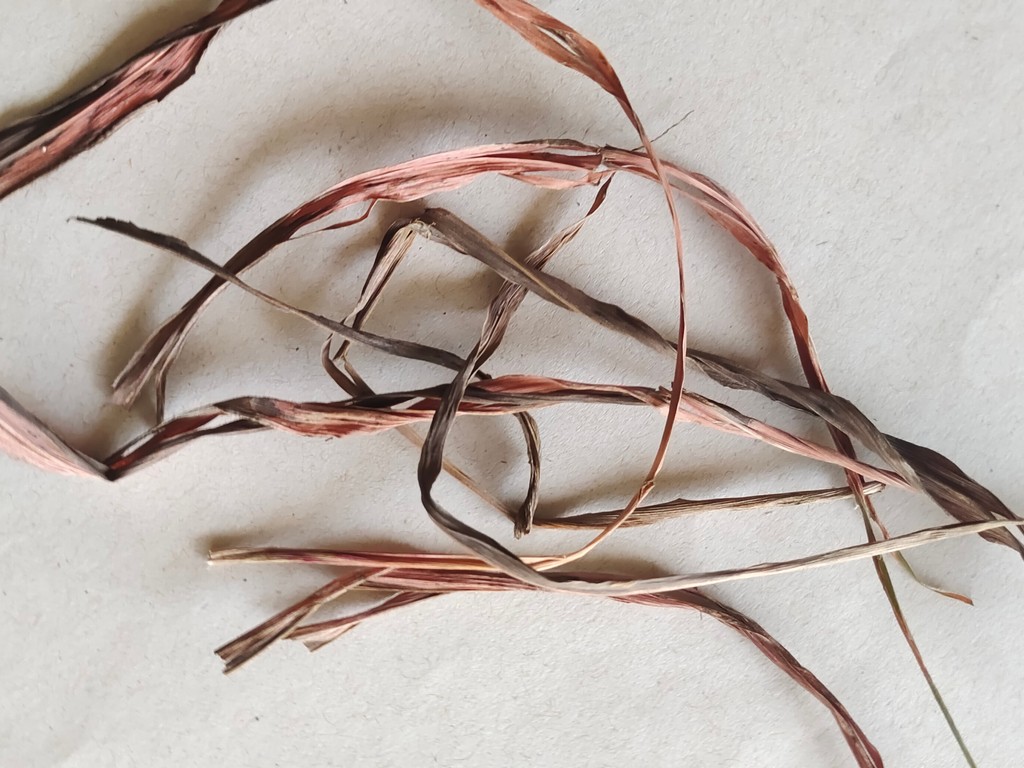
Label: Dried